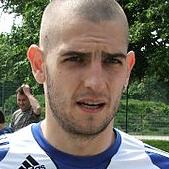
Age: 27